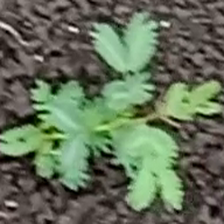
Weed species: Dwarf_cassia_(Chamaecrista pumila)